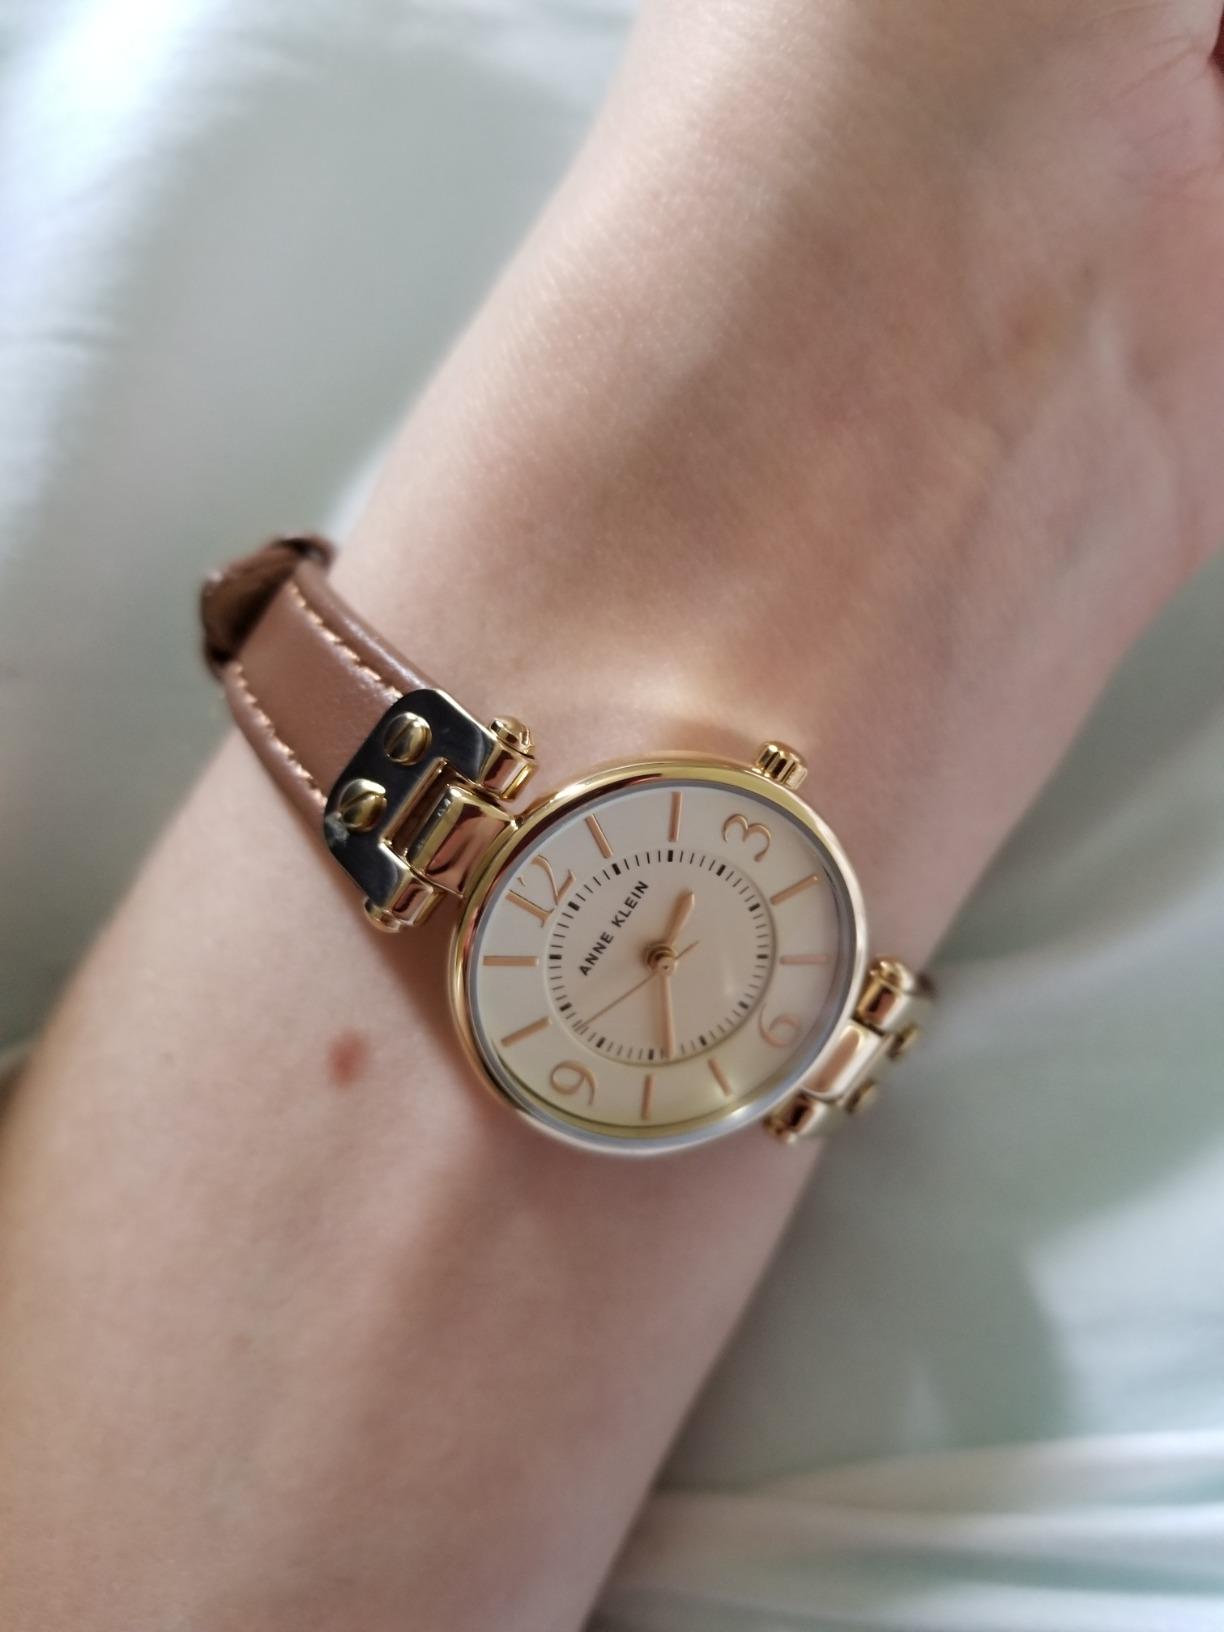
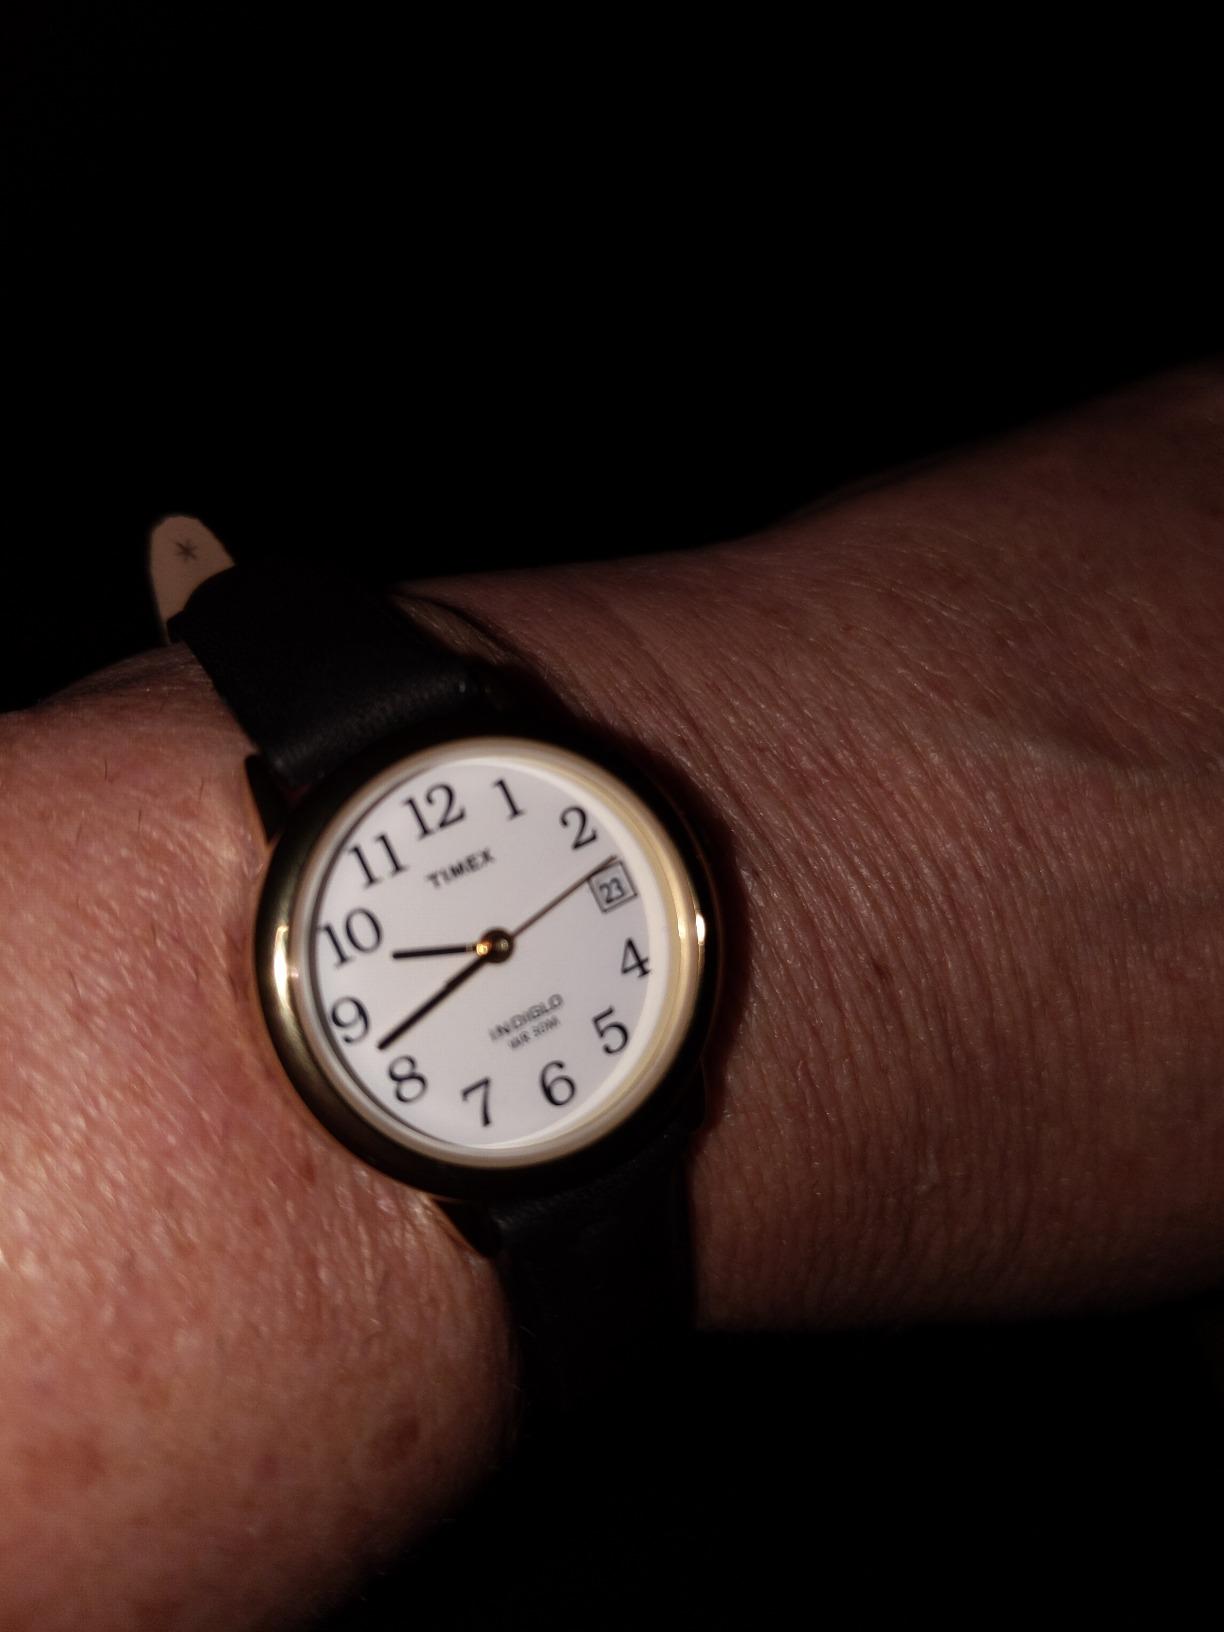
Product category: accessories_watch
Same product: no